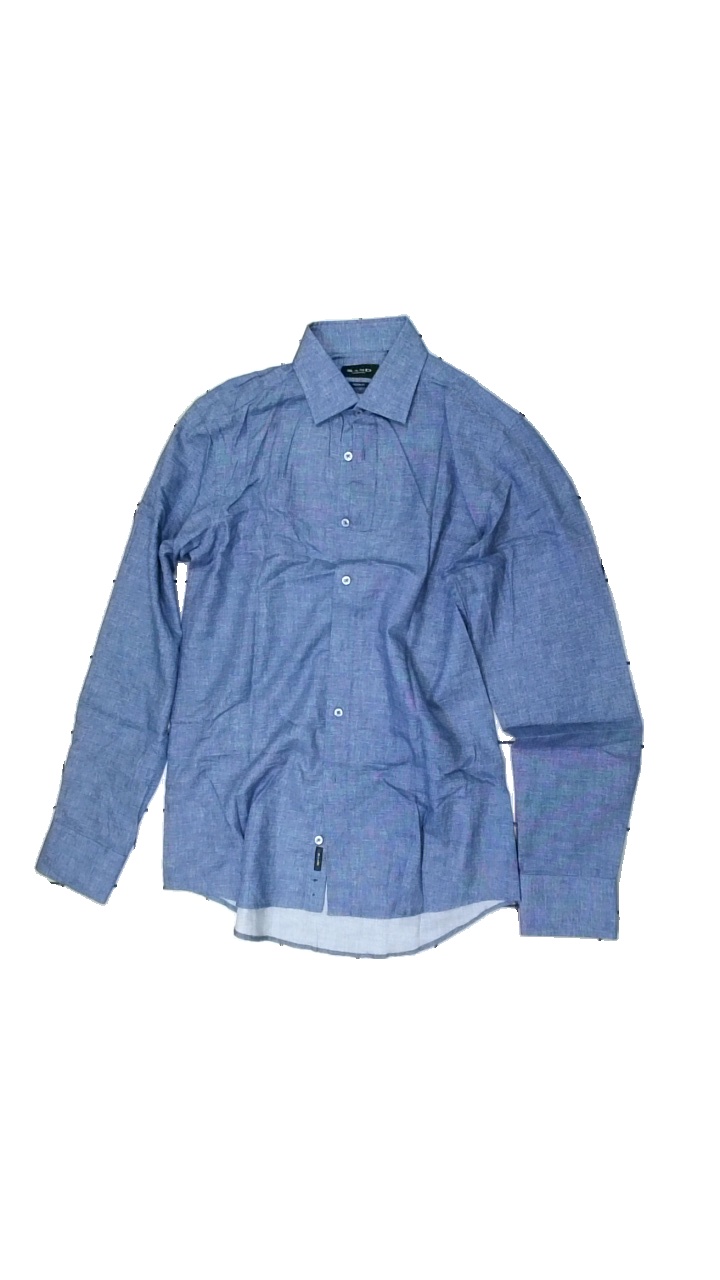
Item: Shirt (Men)
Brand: Sand
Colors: Blue
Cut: Regular
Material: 100% cotton
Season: All
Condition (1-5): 4
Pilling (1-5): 5
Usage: Reuse
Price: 50-100